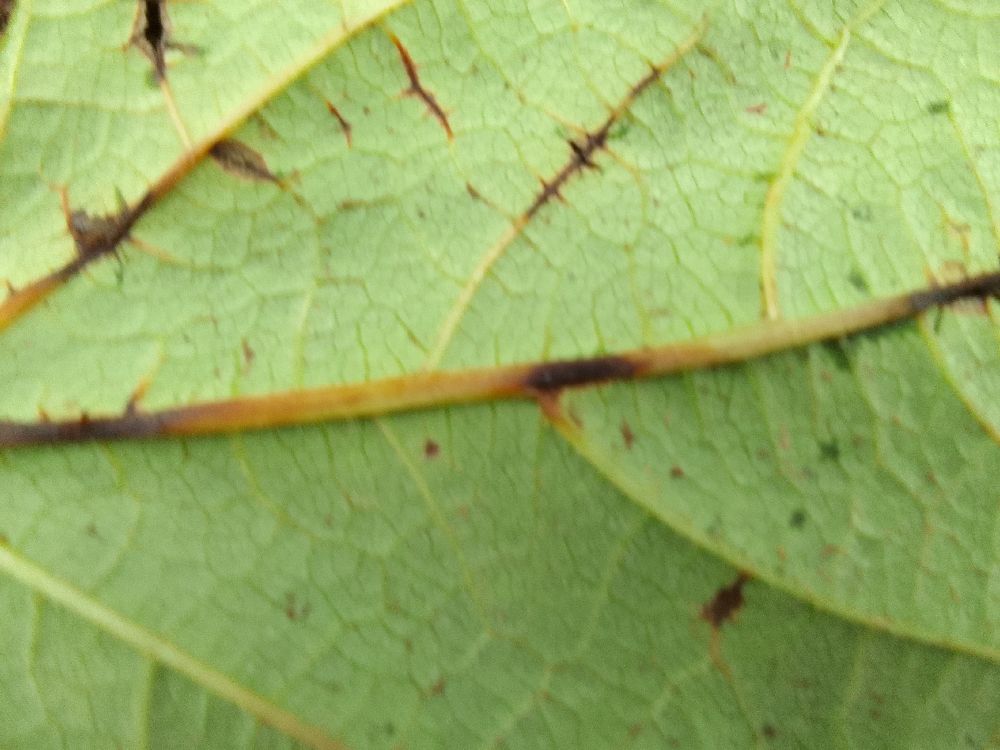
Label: anthracnose